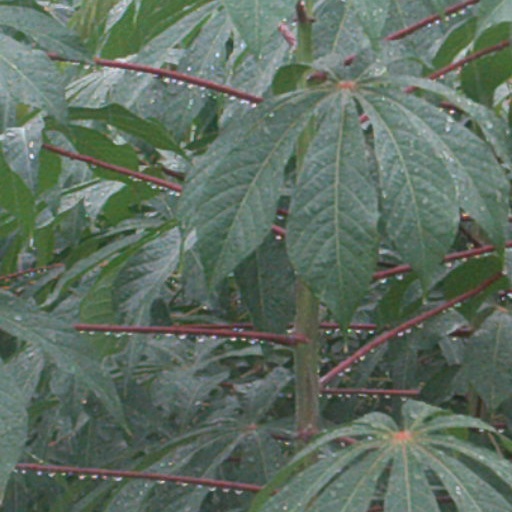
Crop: cassava